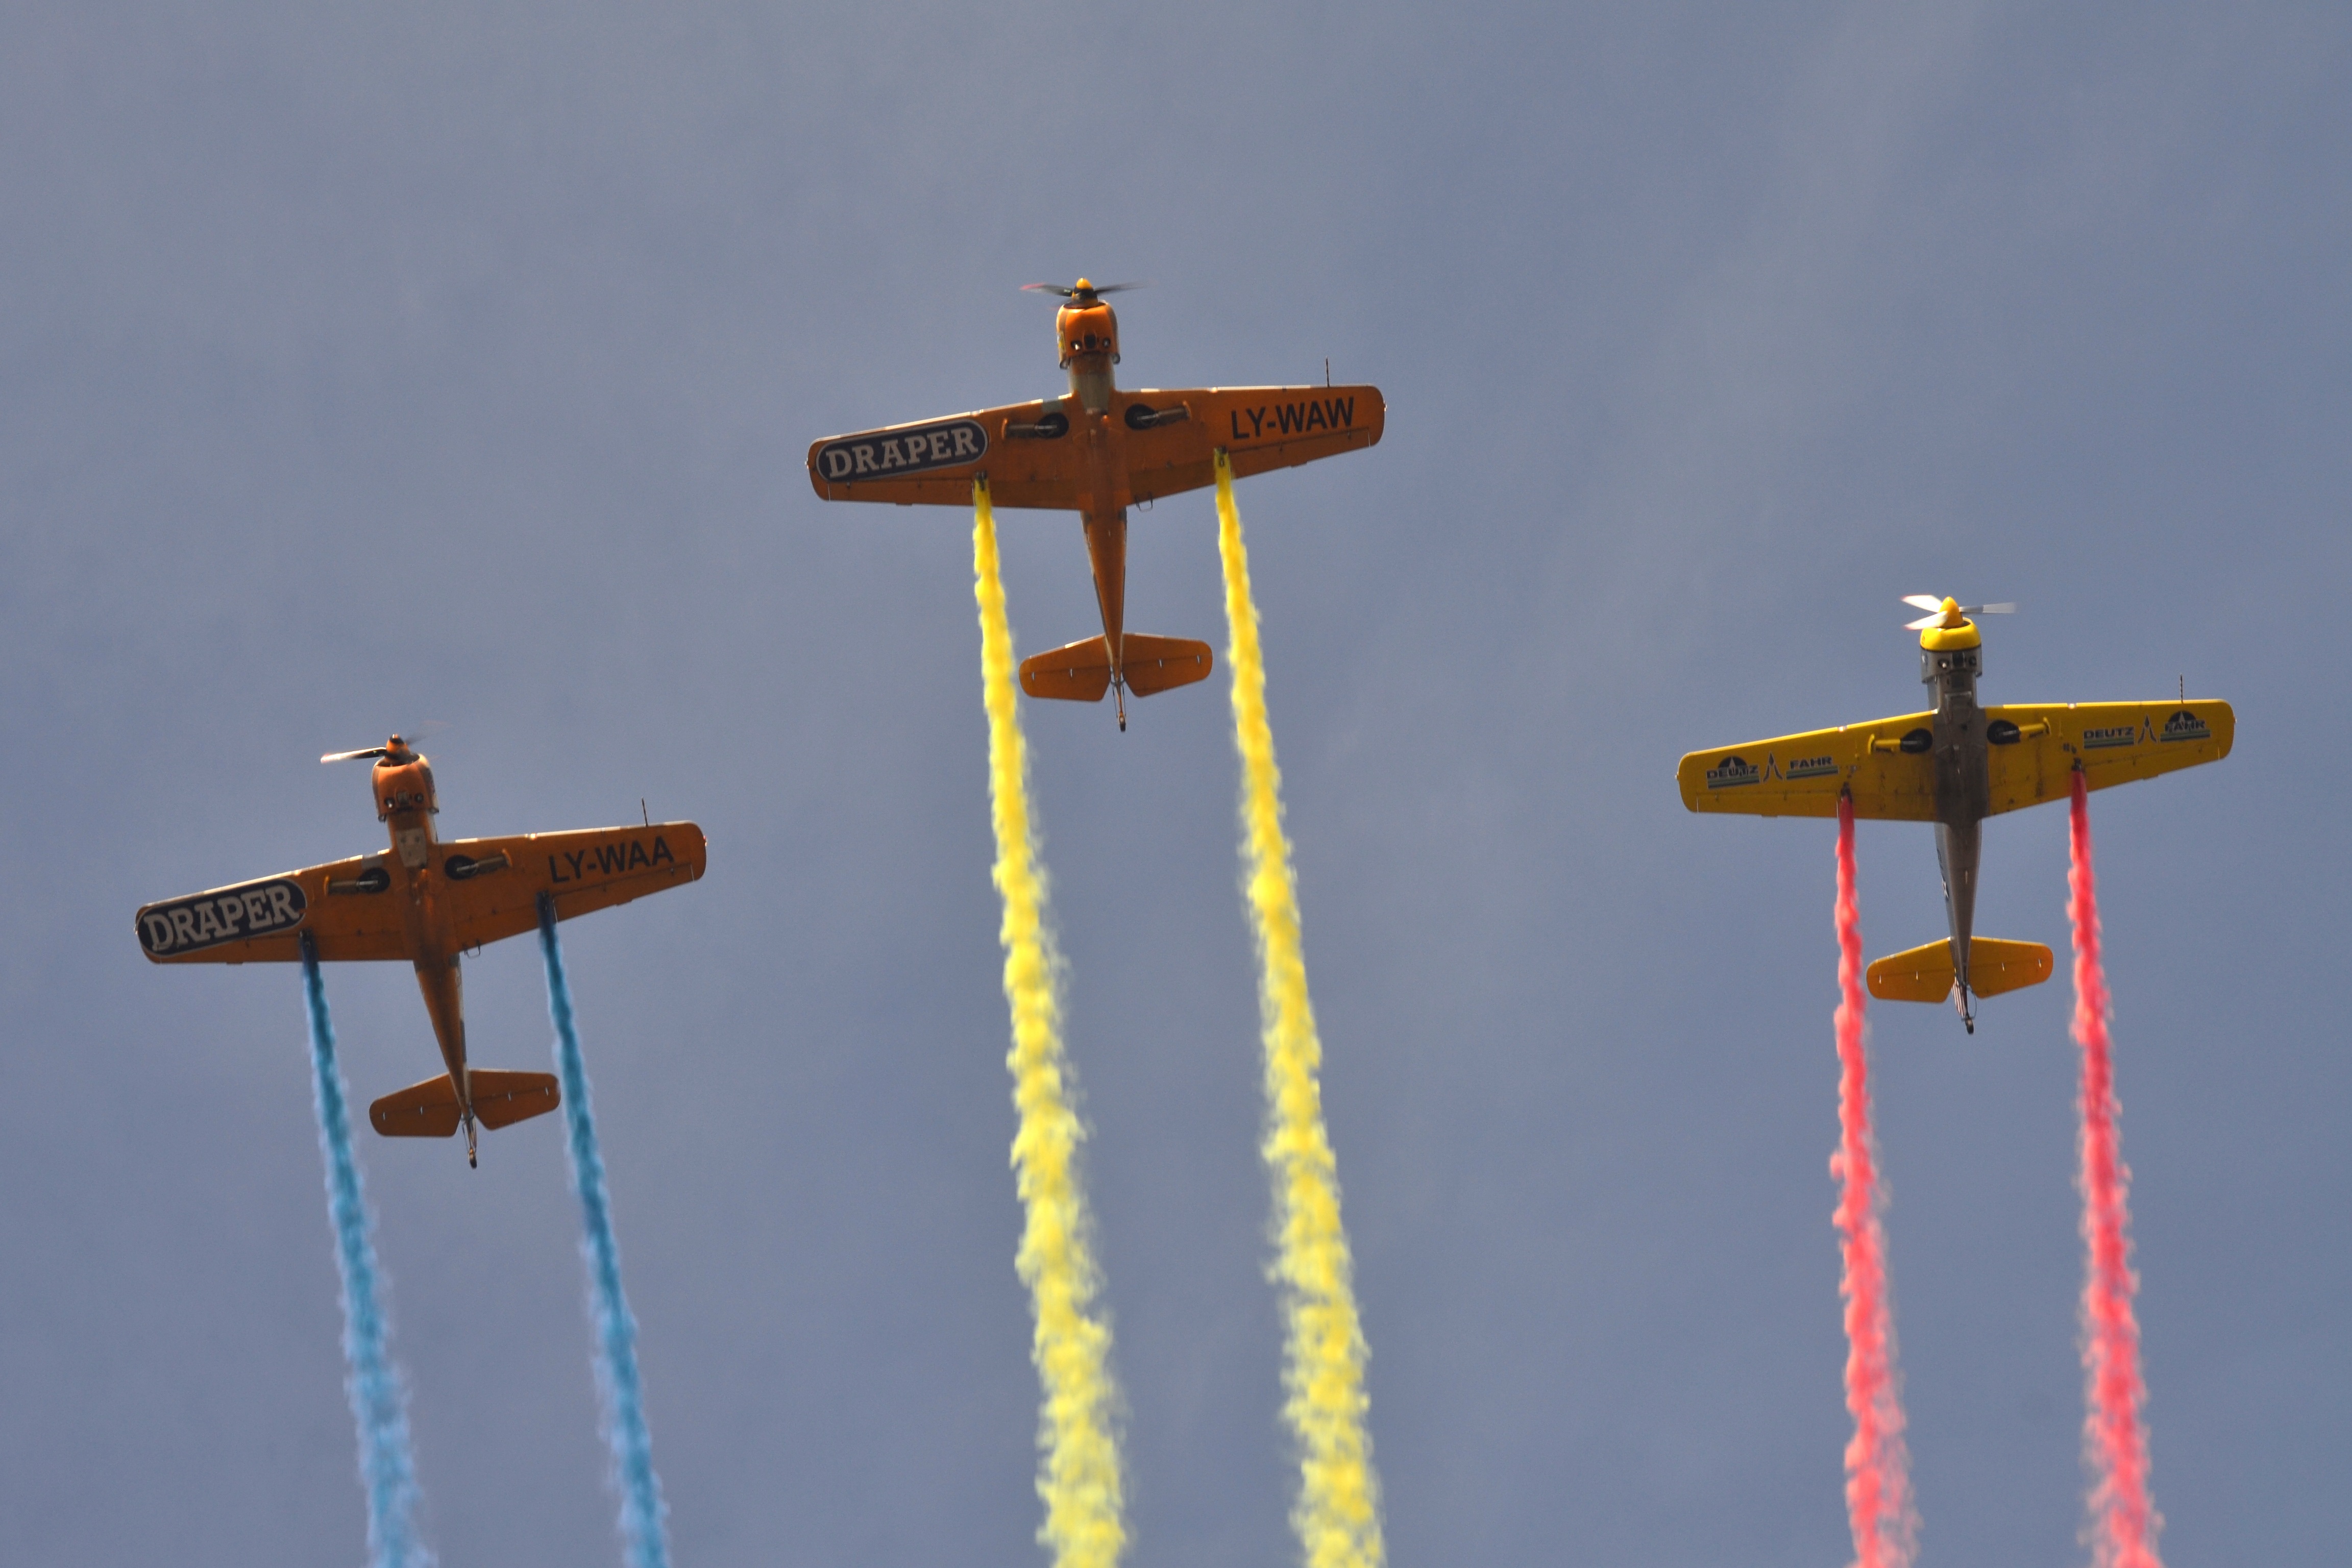
wing, sky, air, wind, smoke, airplane, plane, aircraft, red, vehicle, symbol, aviation, mast, show, flight, machine, blue, cross, yellow, speed, parade, romania, aerobatic, acrobatic, aerobatics, atmosphere of earth